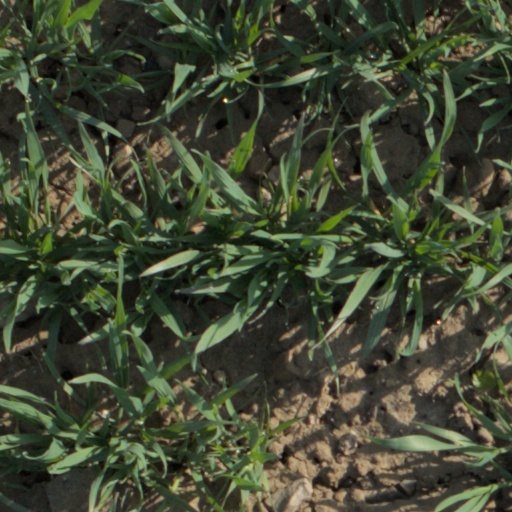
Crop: wheat